Good Vibes (Philippine TV series)

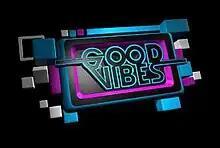
Title card

Good Vibes is a 2011 Philippine teen dance musical drama anthology series broadcast by ABS-CBN. Directed by Theodore Boborol, Laurenti M. Dyogi and Nico Hernandez, it stars Sam Concepcion, Enrique Gil, Arron Villaflor, James Reid, Devon Seron, Ivan Dorschner, Yen Santos, Kazel Kinouchi, Coleen Garcia, Linn Oeymo, Heidi Reigo and Chikara Nawa. It aired on the network's Yes Weekend line up from April 3 to August 28, 2011 replacing "Your Song" and was replaced by "Growing Up."